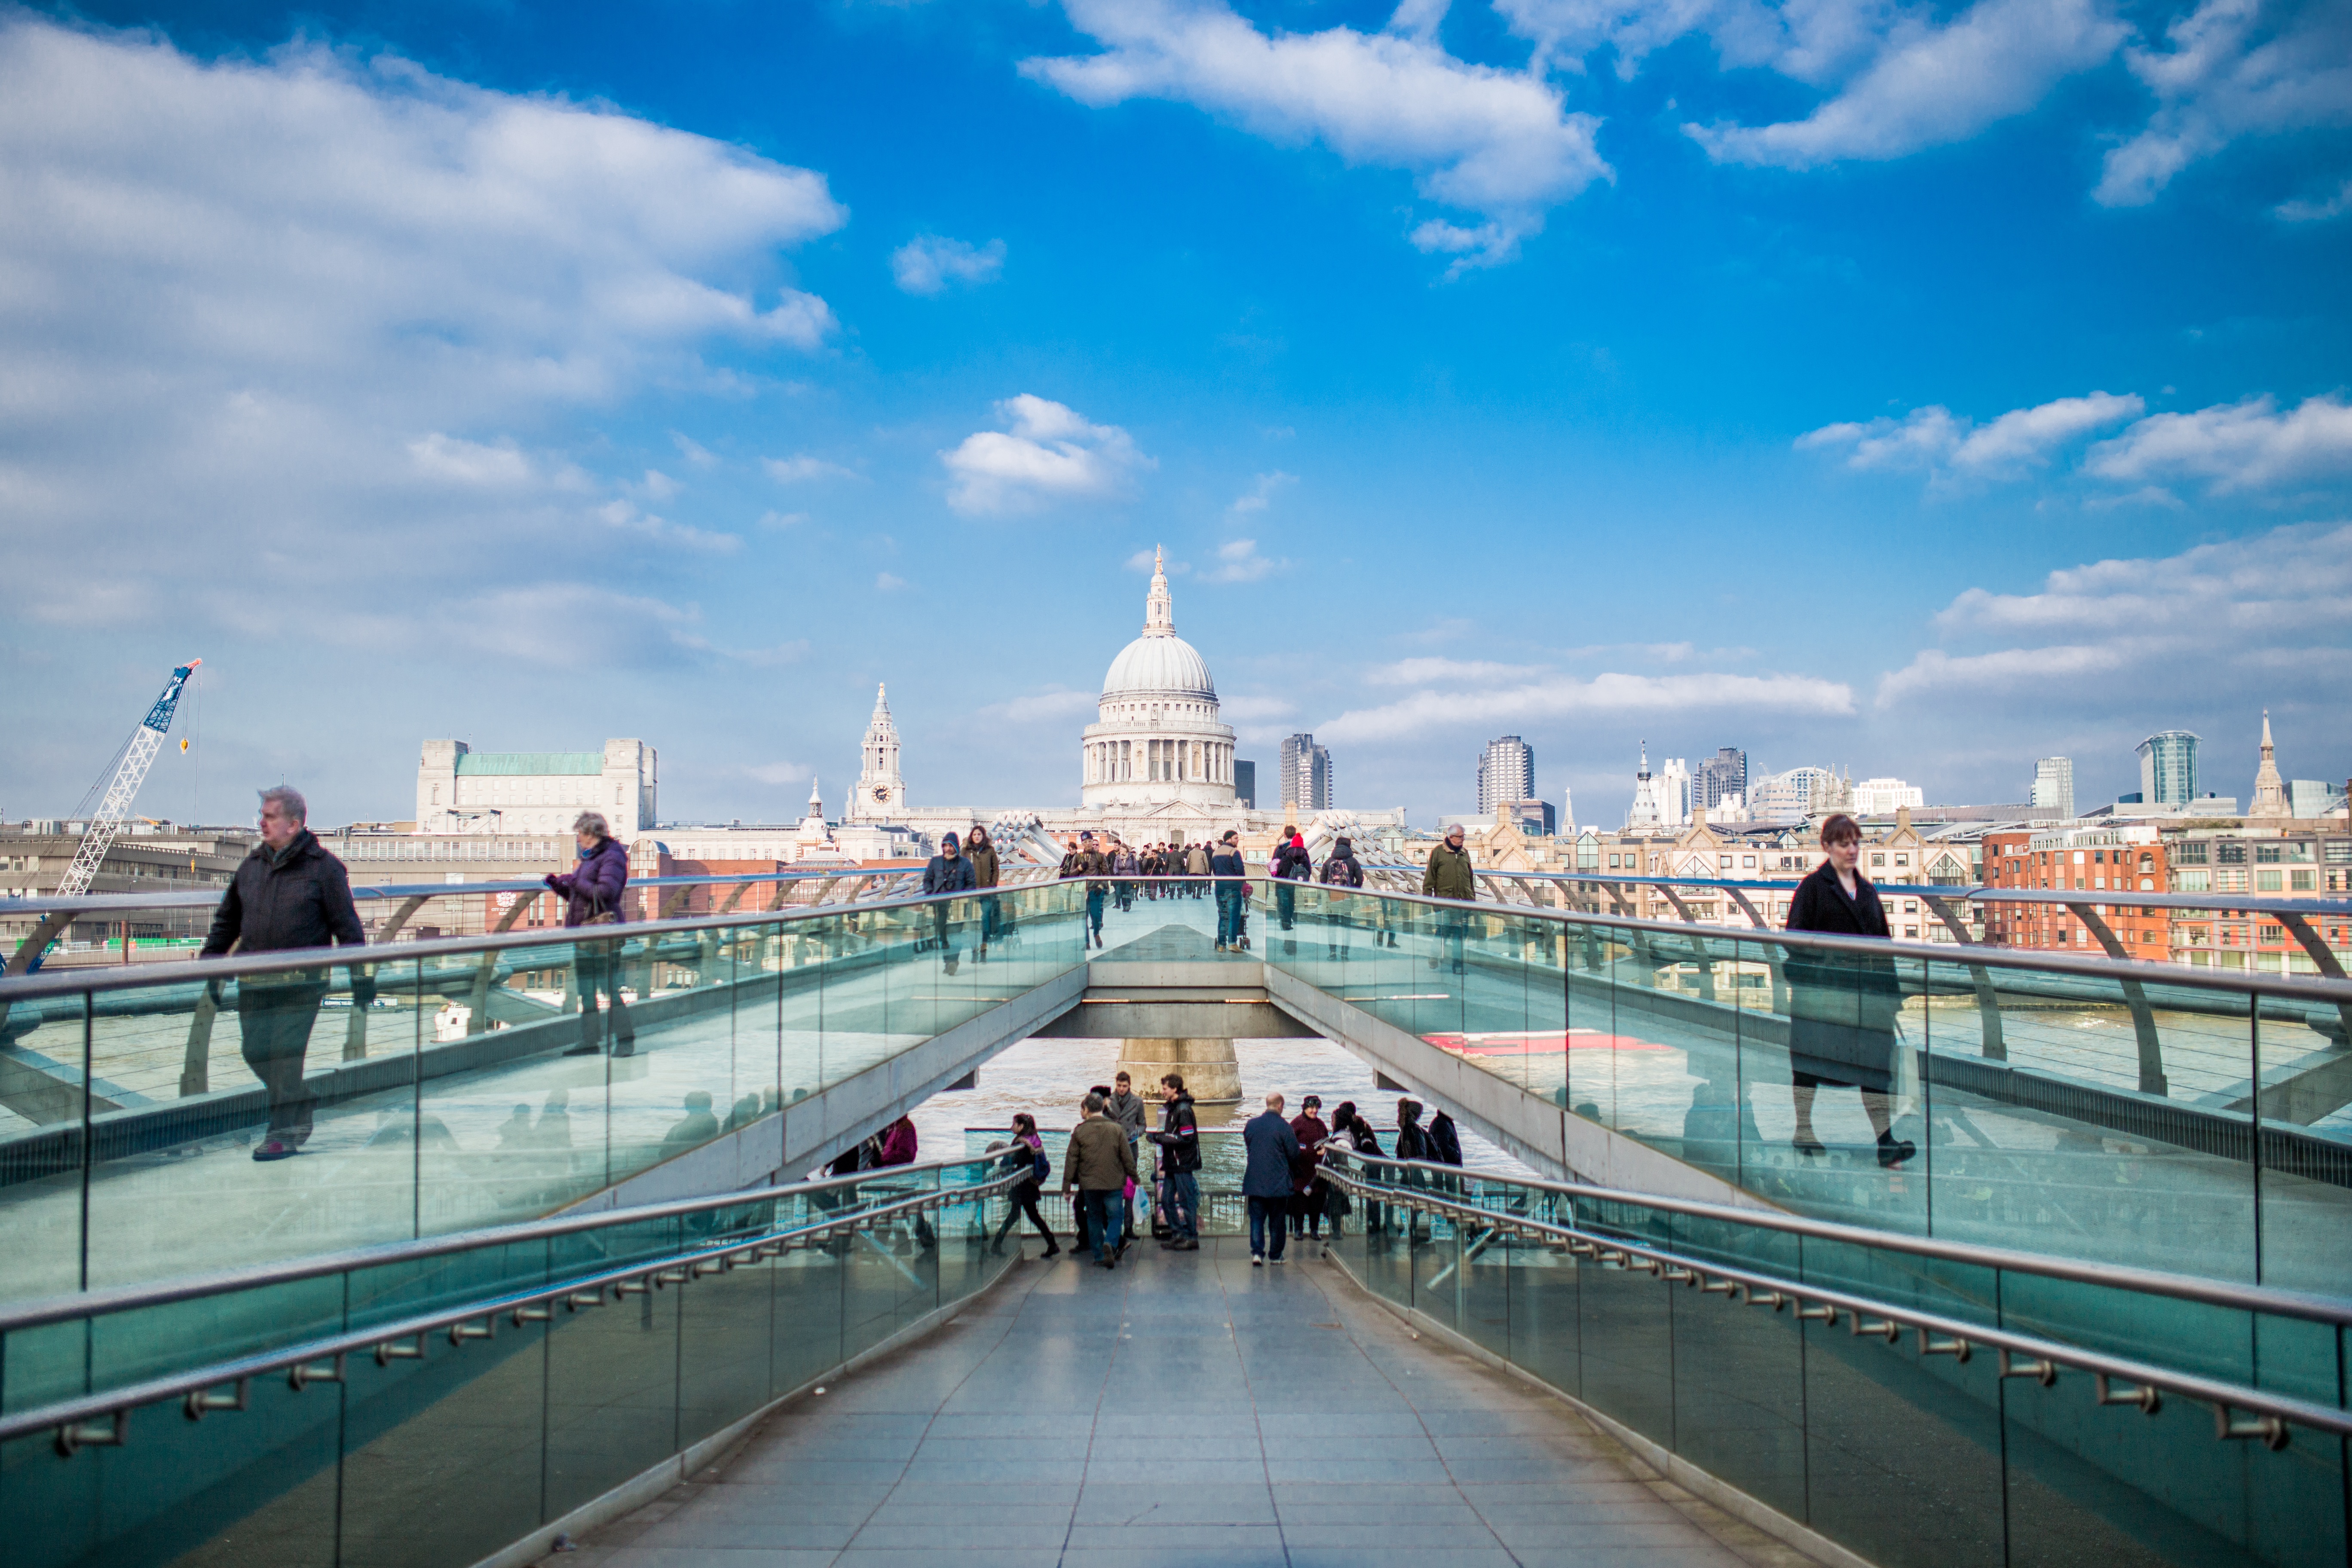
sea, bridge, city, pier, walkway, cityscape, reflection, vehicle, landmark, waterway